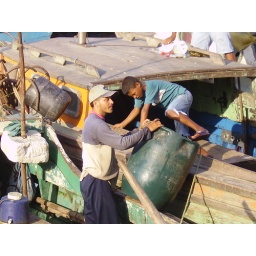
in Las Flores a nearby neighborhood a boy gets off a fishing boat